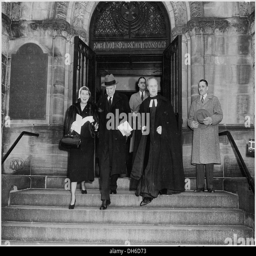
photograph of politician and his wife leaving church on the morning